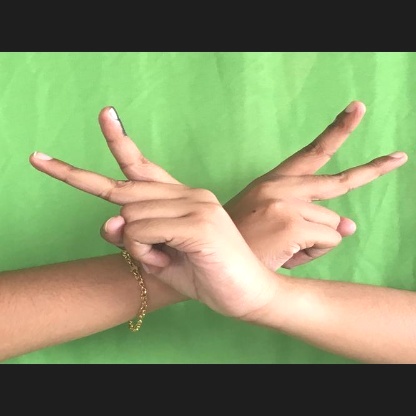
Mudra: Kartariswastika